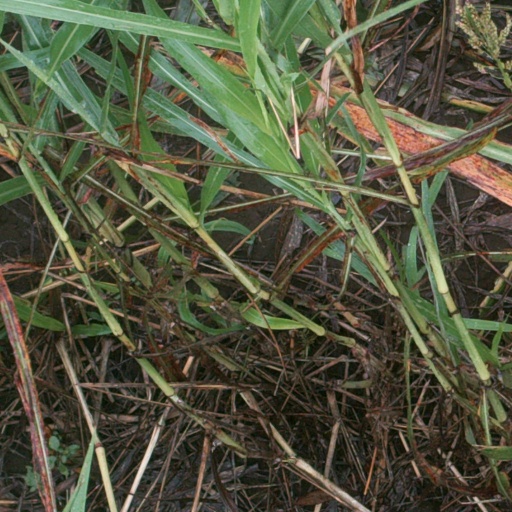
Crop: sorghum